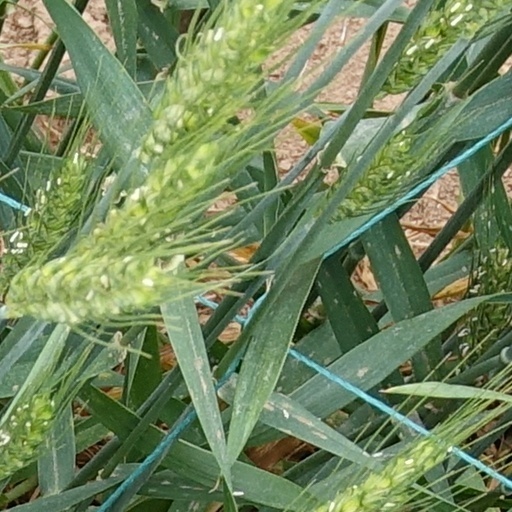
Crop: wheat